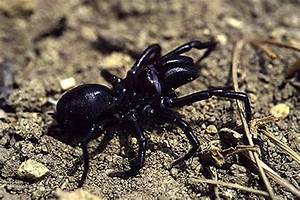
Label: spider